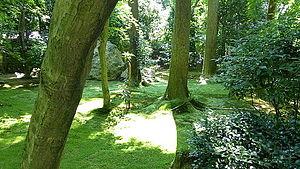
La région de l'est asiatique fait partie de l'Écozone nommée Paléarctique, plus précisément en Holarctique dans la sous-division nommée boréale. La région de l'est asiatique est composée de treize provinces.